90th Fighter Squadron

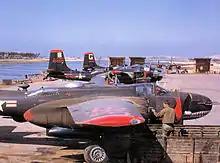
3d Bomb Wing B-26B-50-DL Invaders during the Korean War. Serial 44-34306 identifiable.

In 1945, after World War II, the 90th Squadron was moved to Japan. The 90th began flying the Douglas A-26 Invader as the 3d Bombardment Group became an all A-26 outfit. In September 1946 the 90th moved with the 3d Bombardment Group to Yokota Air Base, Japan, and began training to become combat-ready with the A-26, which was redesignated the B-26 Invader. With the creation of the U.S. Air Force in late 1947 the force began an internal reorganization. This led to the activation of the 3d Bombardment Wing in August 1948, to which the 3d Bombardment Group was assigned. The 90th Squadron was inactivated from 1 October 1949 until 25 June 1951.